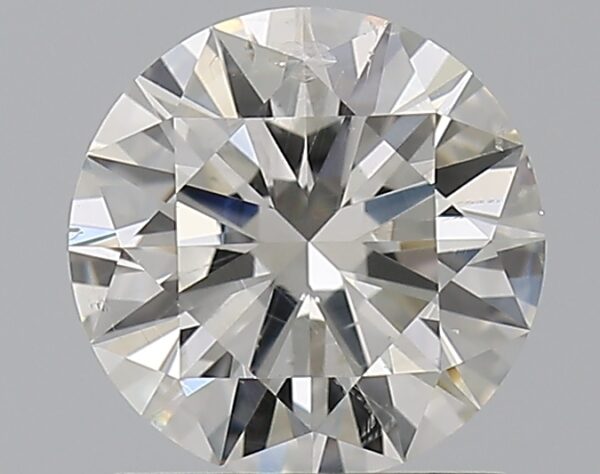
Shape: round
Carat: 1
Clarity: SI2
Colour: H
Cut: EX
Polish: EX
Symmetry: EX
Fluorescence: N
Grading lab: GIA
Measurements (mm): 6.51 x 6.53 x 3.89